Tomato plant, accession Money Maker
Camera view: vertical (180 deg); turntable rotation: 60 degrees
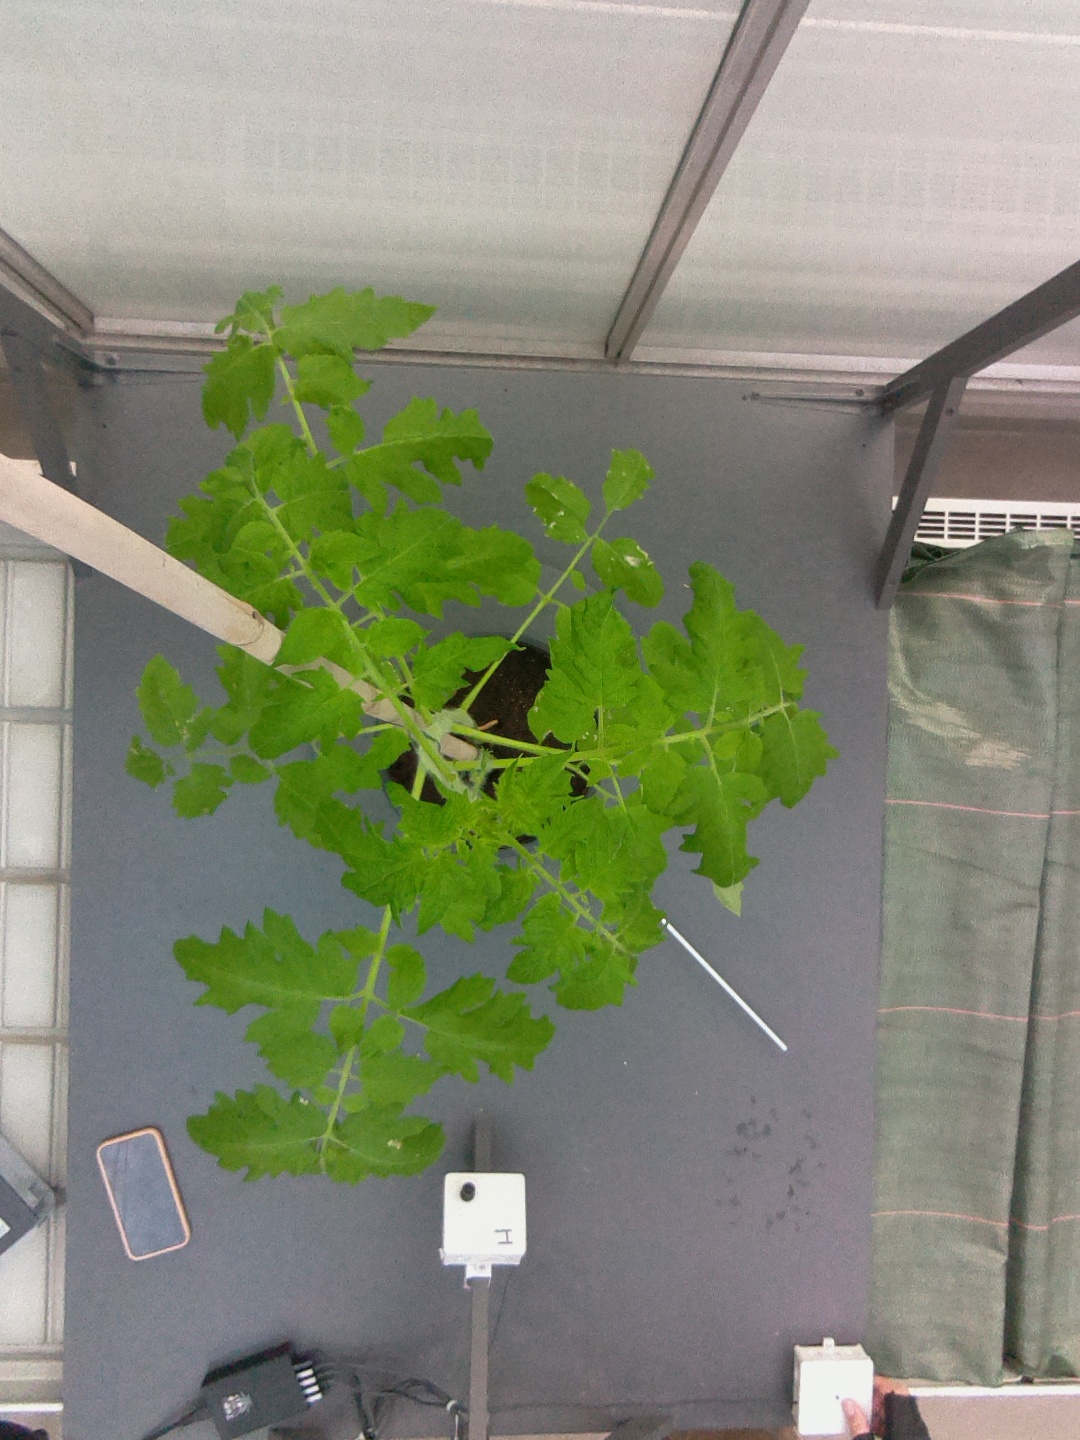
BBCH growth stage 52: 2 inflorescences visible